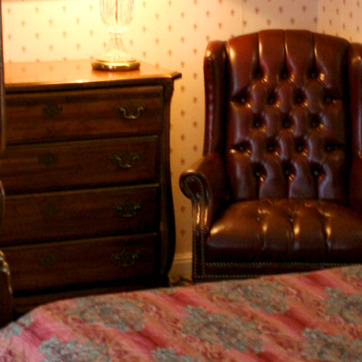
Material: leather